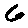
Label: 6